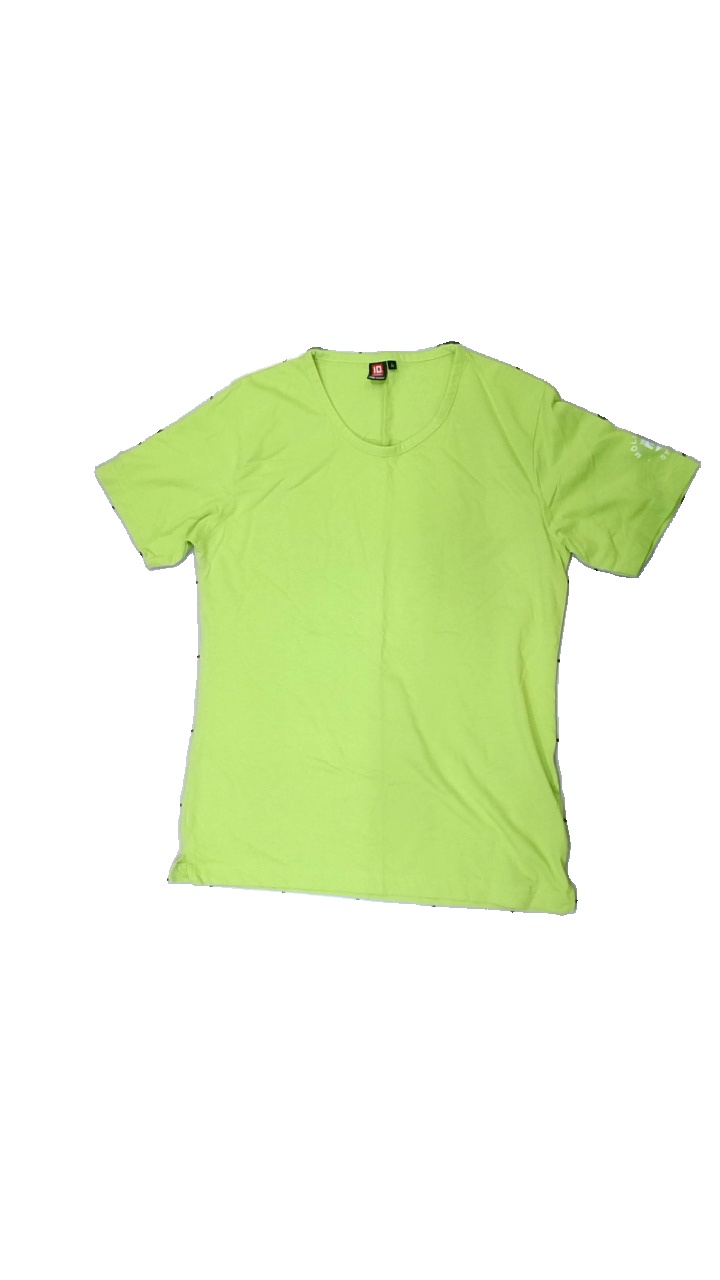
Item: T-shirt (Unisex)
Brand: Id. Identity
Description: Green t-shirt
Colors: Green
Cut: Regular, C-collar
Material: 57% cotton, 43% polyester
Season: Summer
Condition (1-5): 5
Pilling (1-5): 5
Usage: Export
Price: <50